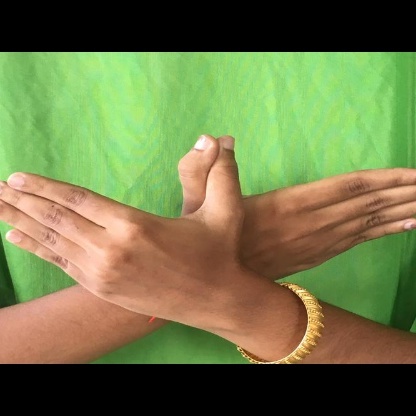
Mudra: Garuda